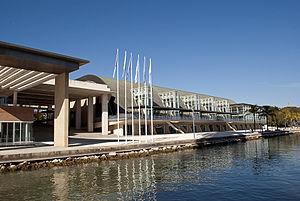
Séville est une ville du Sud de l’Espagne, capitale de la province de Séville et de la communauté autonome d’Andalousie.